Cox model engine

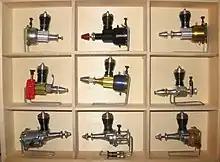
Cox Model Engines

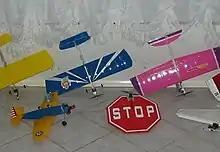
1/2A model airplanes

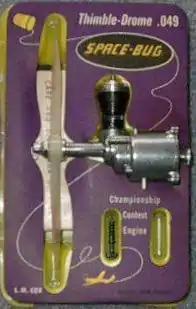
Cox Thimble Drome Space Bug

Cox model engines are used to power small model airplanes, model cars and model boats. They were in production for more than 60 years between 1945 and 2006. The business is named for founder Leroy M. Cox. He started L.M. Cox Manufacturing Co. Inc, which later became Cox Hobbies Inc., then Cox Products, before being sold to Estes Industries, when it became Cox Models. On February 7, 2009, Estes Industries stopped producing Cox engines and sold all of their remaining inventory – mainly spare parts – to several private buyers from Canada and the US. One of the new owners of the remaining Cox engine and parts inventory has launched a website with an online store. After the bankruptcy of Hobbico in 2019, MECOA (Model Engine Corp of America) purchased Cox Hobbies in its entirety from Estes Corporation.